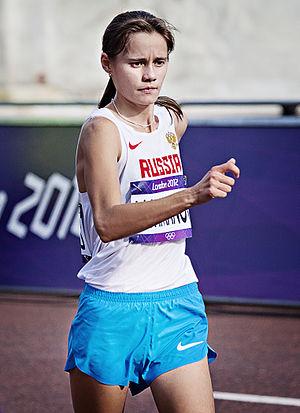
Les épreuves d'athlétisme lors des Jeux olympiques d'été de 2012 ont eu lieu du 3 au 12 août 2012 à Londres, au Royaume-Uni. Les compétitions rassemblent 2 231 athlètes, issus de 201 fédérations affiliées au Comité international olympique. Les épreuves sur piste se déroulent au sein du Stade olympique de Londres, pendant que les épreuves sur route ont lieu dans le centre-ville londonien. Quarante-sept finales figurent au programme de cette compétition, soit les mêmes que lors de la précédente édition des Jeux à Pékin.
Elena Anatolievna Lashmanova, née le 9 avril 1992 en Mordovie, est une athlète russe spécialiste de la marche athlétique, championne olympique en 2012 et championne du monde en 2013.
L'épreuve du 20 kilomètres marche féminin aux Jeux olympiques de 2012 a eu lieu le 11 août à Londres.